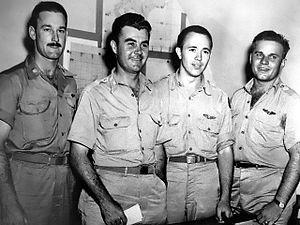
Thomas Ferebee est un aviateur américain de l'US Air Force. Il fut le bombardier du B-29 Enola Gay qui largua la première bombe atomique sur Hiroshima le 6 août 1945.
Theodore Van Kirk est un aviateur américain de l'US Air Force. Il fut le navigateur du B-29 Enola Gay qui largua la première bombe atomique sur Hiroshima le 6 août 1945. Au moment de sa mort en 2014, il était le dernier survivant de l'équipage de l'Enola Gay.